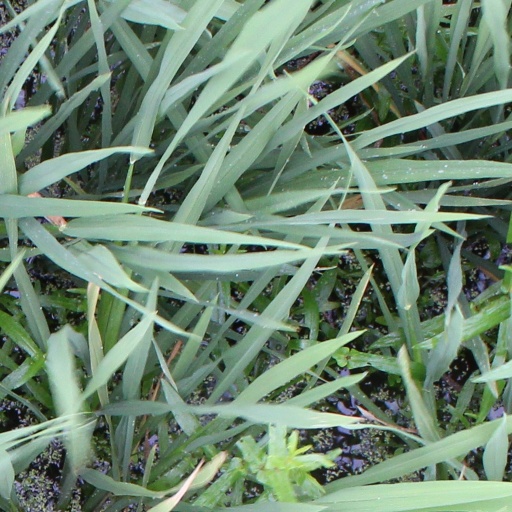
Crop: rice